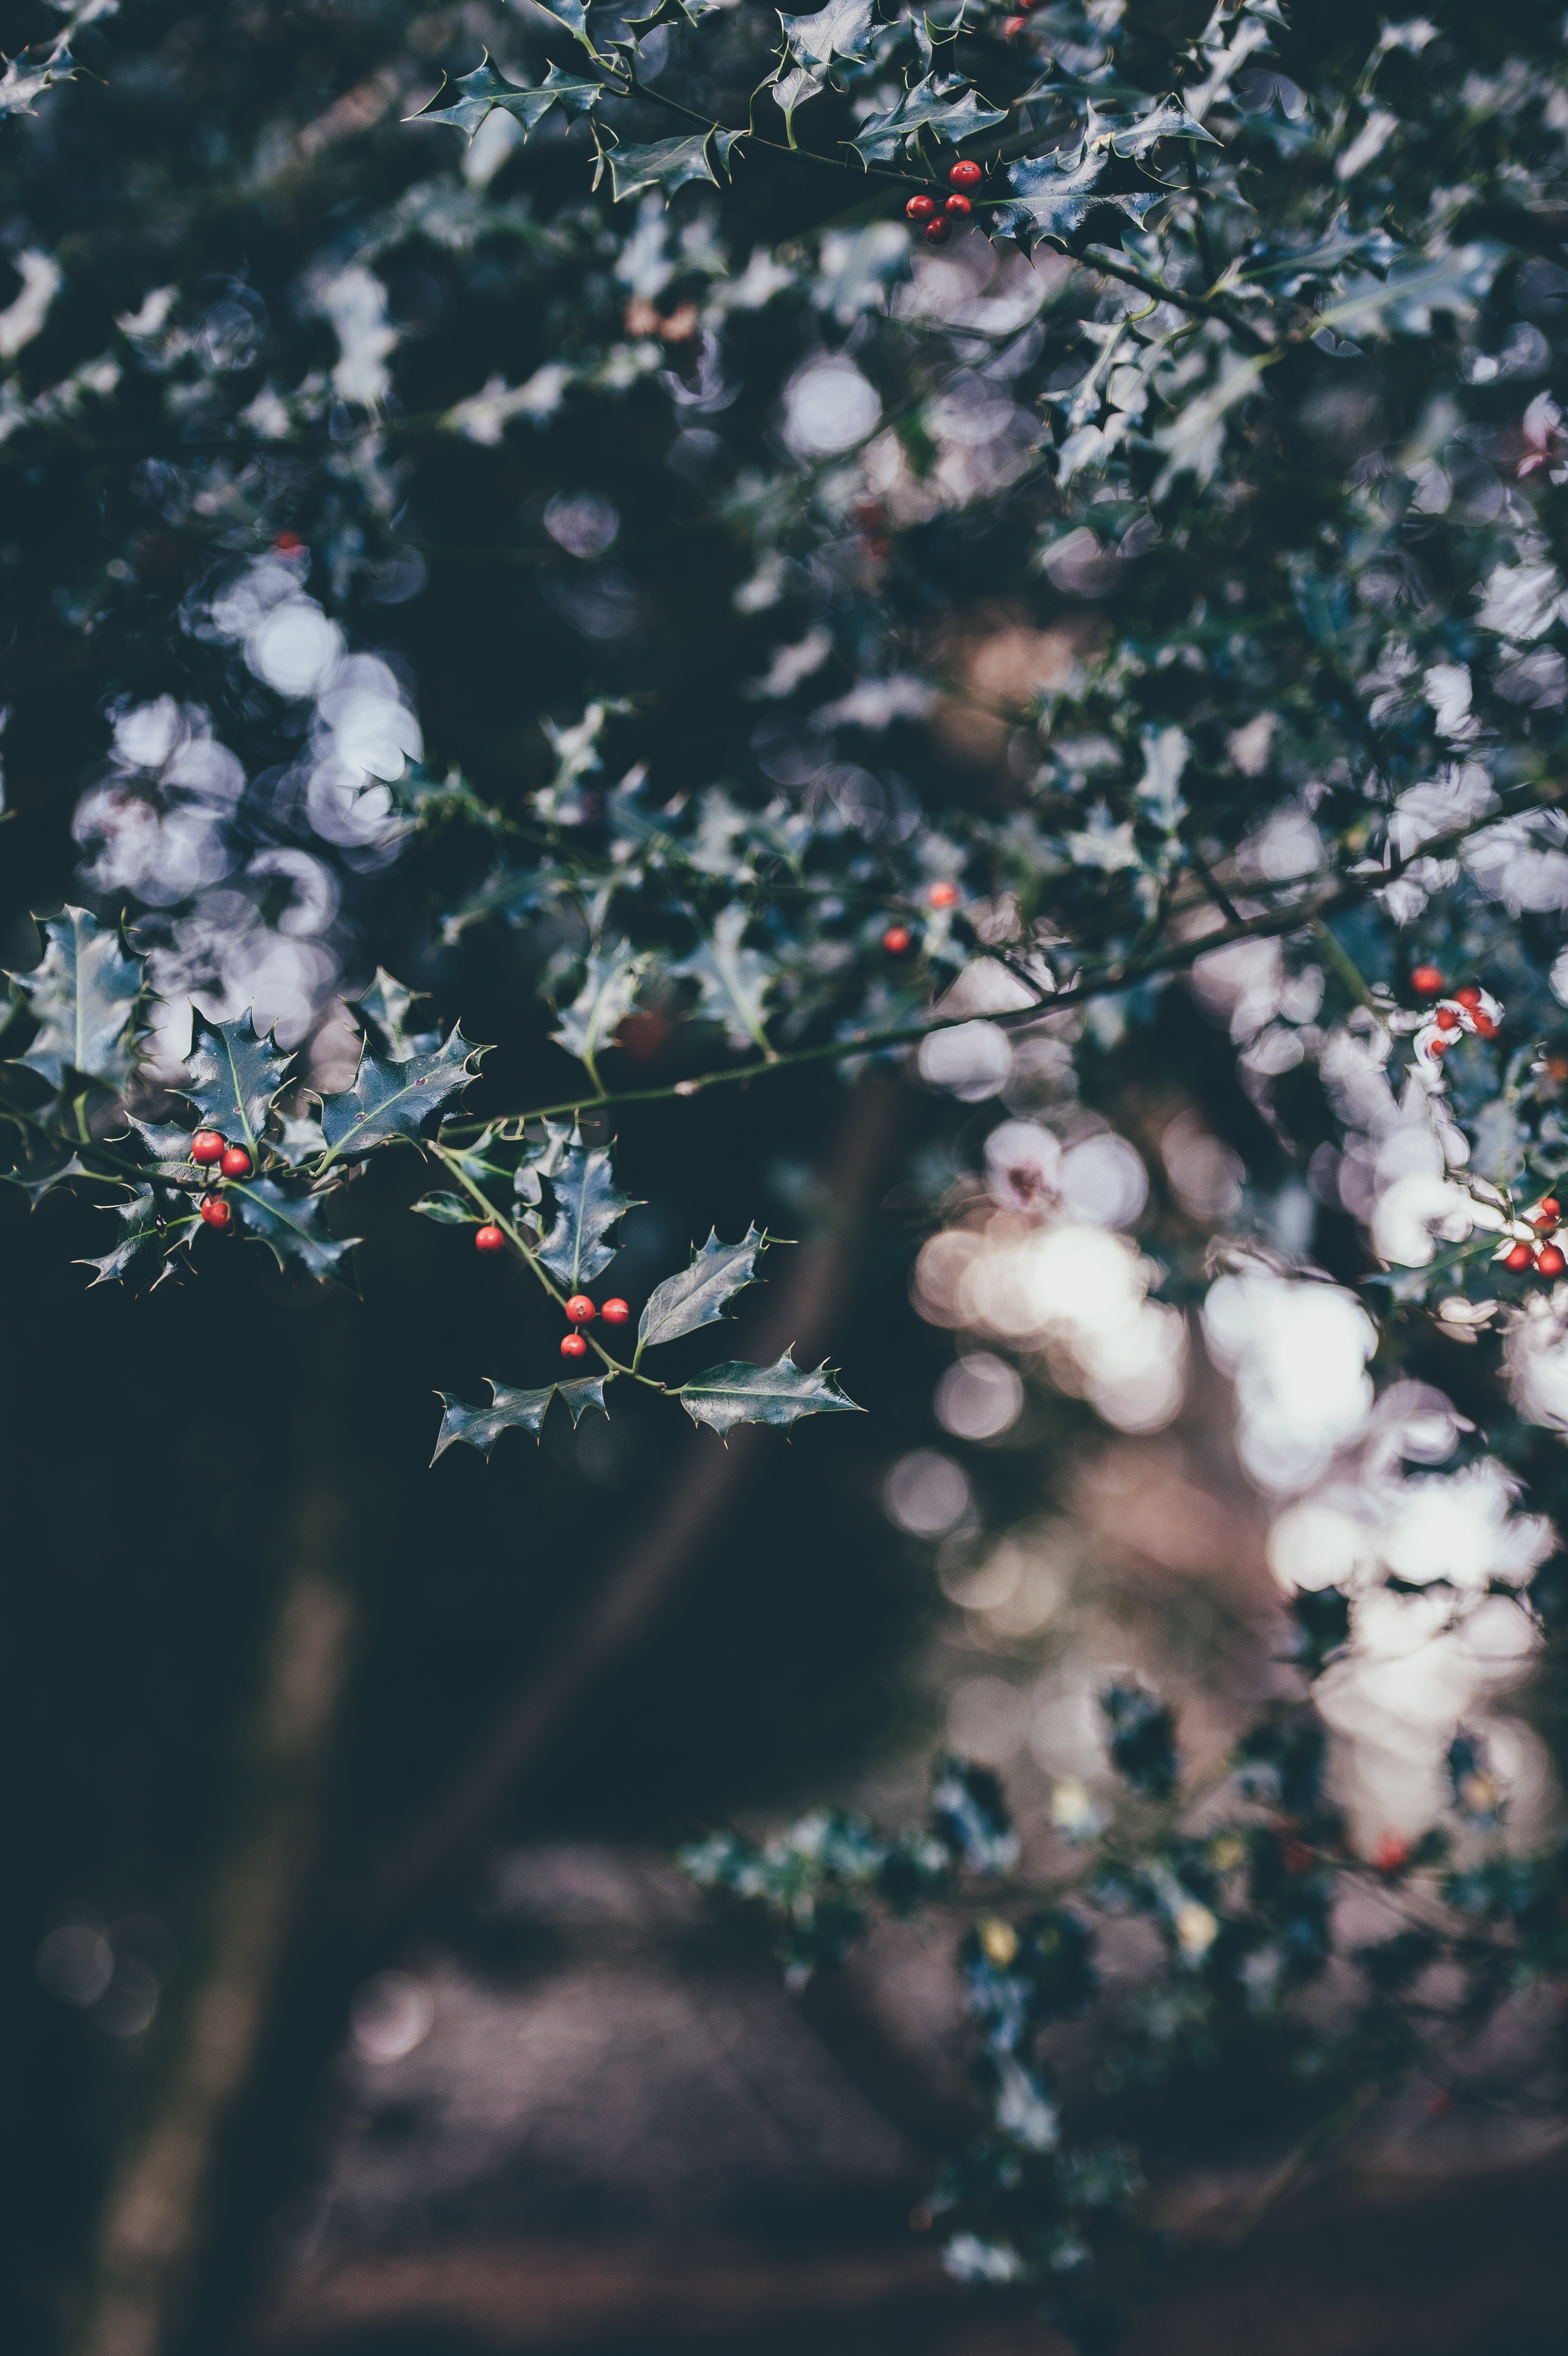
tree, nature, branch, blossom, plant, photography, berry, sunlight, leaf, flower, spring, autumn, christmas, flora, season, cherry blossom, holly, woody plant